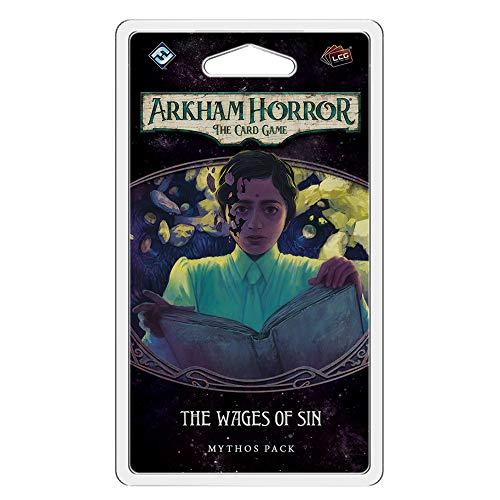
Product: Fantasy Flight Games Ah LCG: The Wages of Sin
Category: Toys & Games | Games & Accessories | Card Games
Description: Introduction of spectral encounter deck offers new Terrors to challenge your team.
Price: $11.96
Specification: ProductDimensions:6x3.6x0.9inches|ItemWeight:4.2ounces|ShippingWeight:4.2ounces(Viewshippingratesandpolicies)|ASIN:B07PHHBWKK|Itemmodelnumber:AHC31|Manufacturerrecommendedage:14yearsandup